Leo Burnett Building

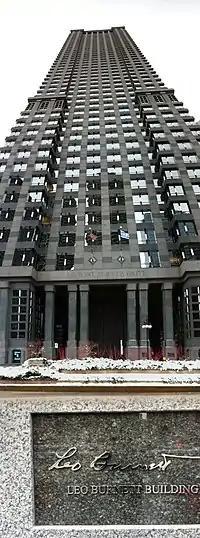
The Leo Burnett Building

The Leo Burnett Building, located on 35 West Wacker Drive at North Dearborn Street in the Chicago Loop, is a 50-story, 635 foot (193 m) tall skyscraper above the Chicago River's Main Stem on the southern bank. When built in 1989, it was the 12th tallest structure in Chicago. It was designed by Kevin Roche-John Dinkeloo and Associates and Shaw & Associates. It is a postmodern design made with granite, masonry, glass, steel and concrete. The windows are divided by stainless steel bars, which is typical of "Chicago windows."